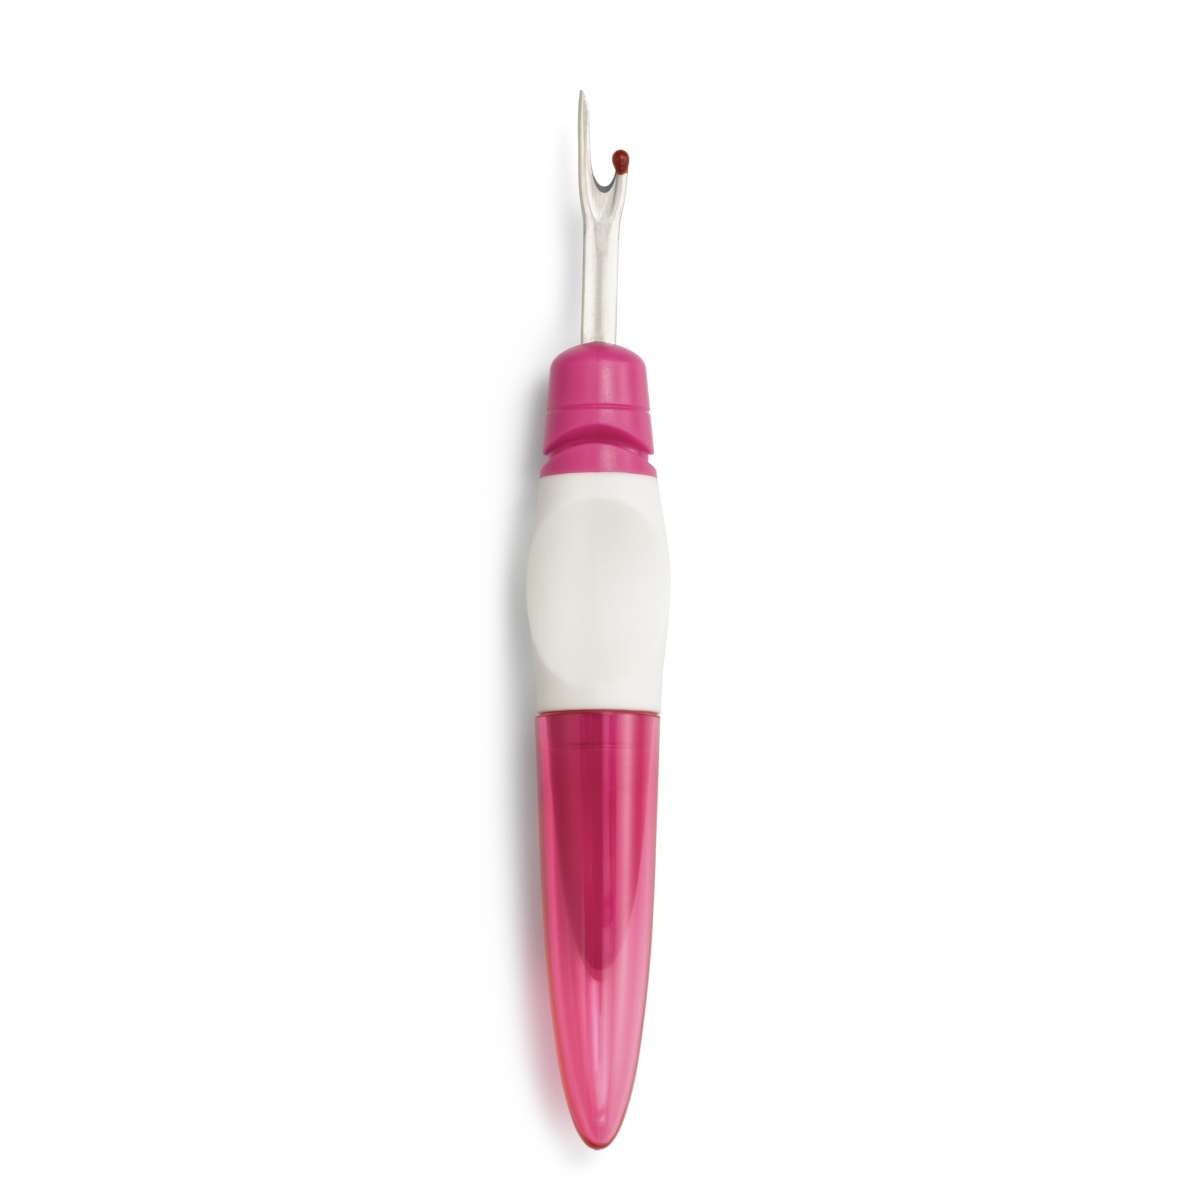
Large Ergonomic Stitch Ripper Pink - Prym
Brand: Prym
Ideal for ripping fabric seams, the seam ripper with its sharp blade and ball point impresses above all with its ergonomically shaped handle. The recessed grips are soft and slip-resistant and allow you to work for a long time without fatigue. A stable seam ripper from the Prym brand, which besides its attractive appearance lies very well in the hand and scores with a secure cap. And if you like the handle longer when opening seams, you can put on the protective cap at the back and snap it into place. The Prym seam ripper is also easy to put around. A handy seam ripper that convinces beginners and professionals with its ergonomics.
Category: Arts & Entertainment > Hobbies & Creative Arts > Arts & Crafts > Art & Crafting Tools > Craft Cutting & Embossing Tools > Seam Rippers